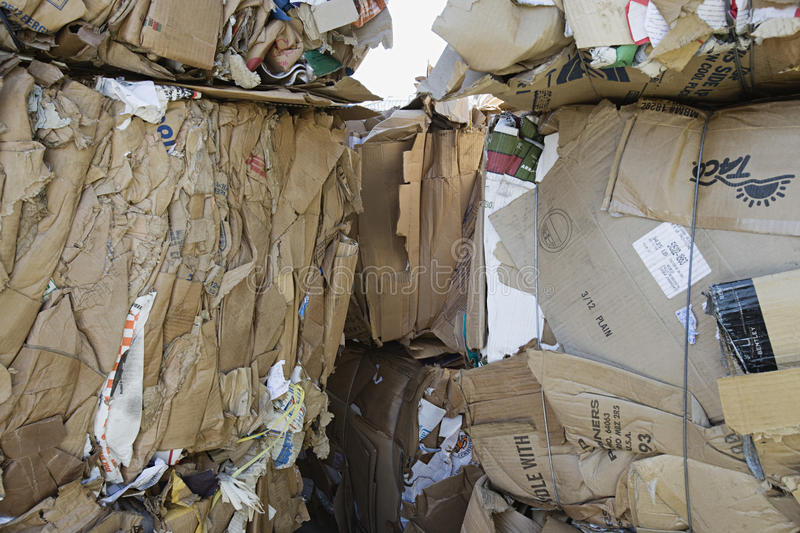
Label: cardboard